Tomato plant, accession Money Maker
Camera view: bottom (45 deg); turntable rotation: 270 degrees
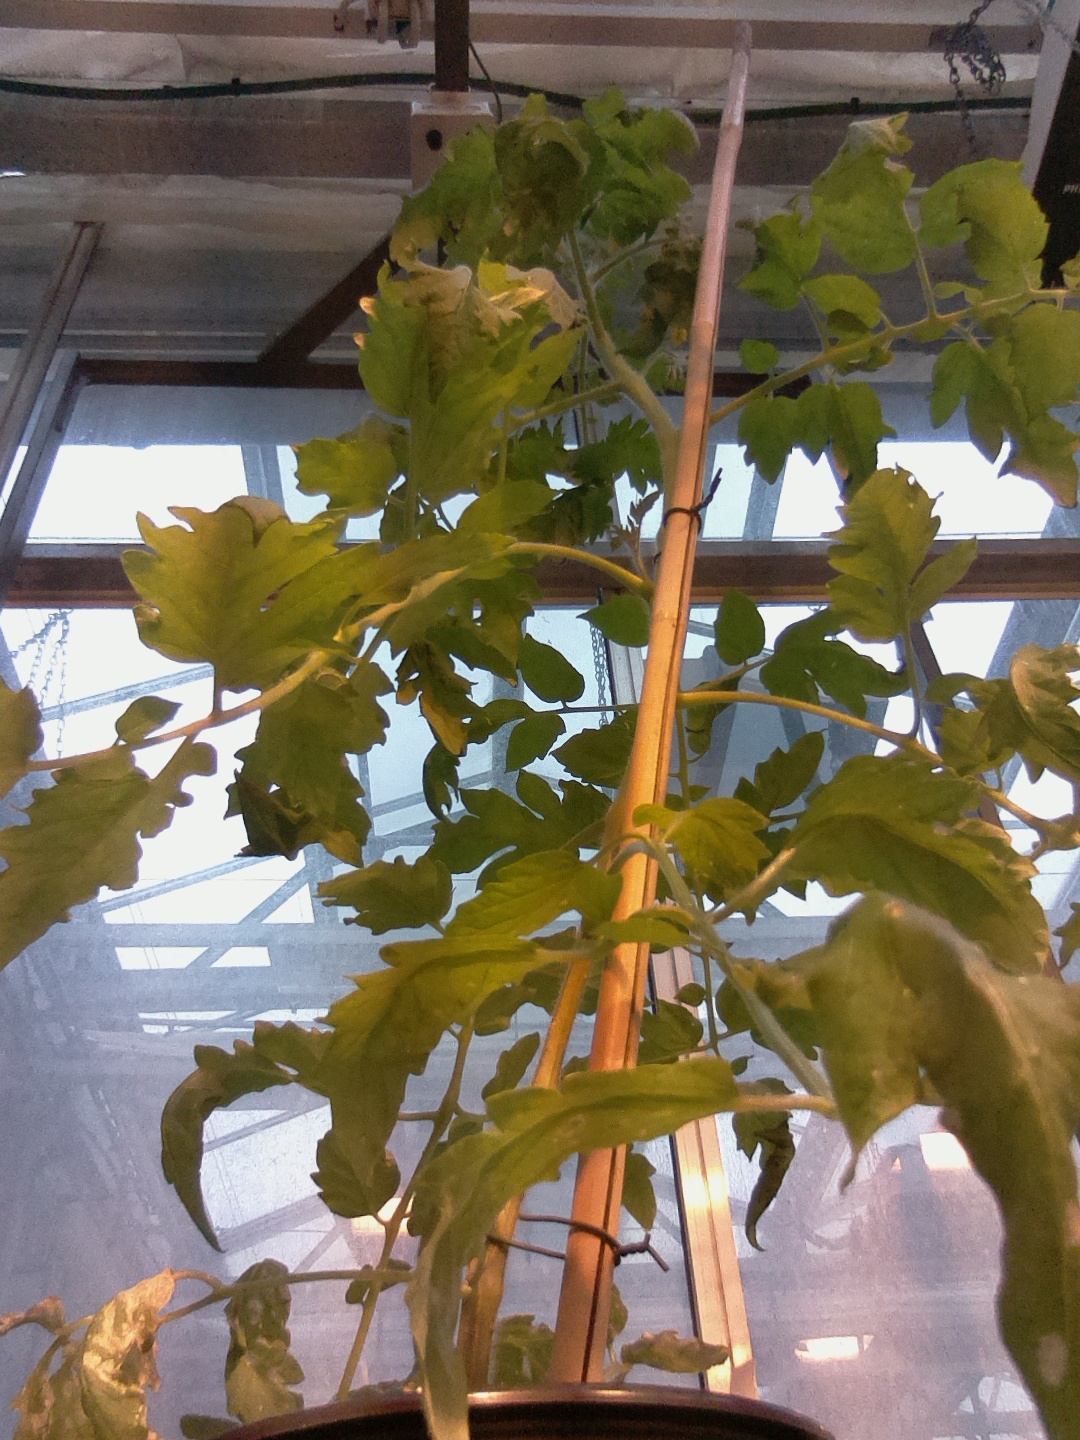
BBCH growth stage 63: 30%-40% of flowers open